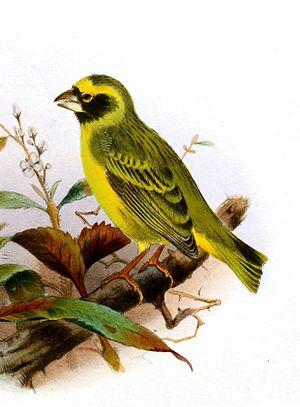
Le Serin à masque noir est une espèce de passereaux appartenant à la famille des Fringillidae.